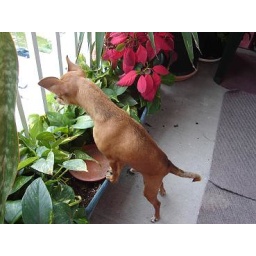
He's used to looking out the balcony in between the plants :-)